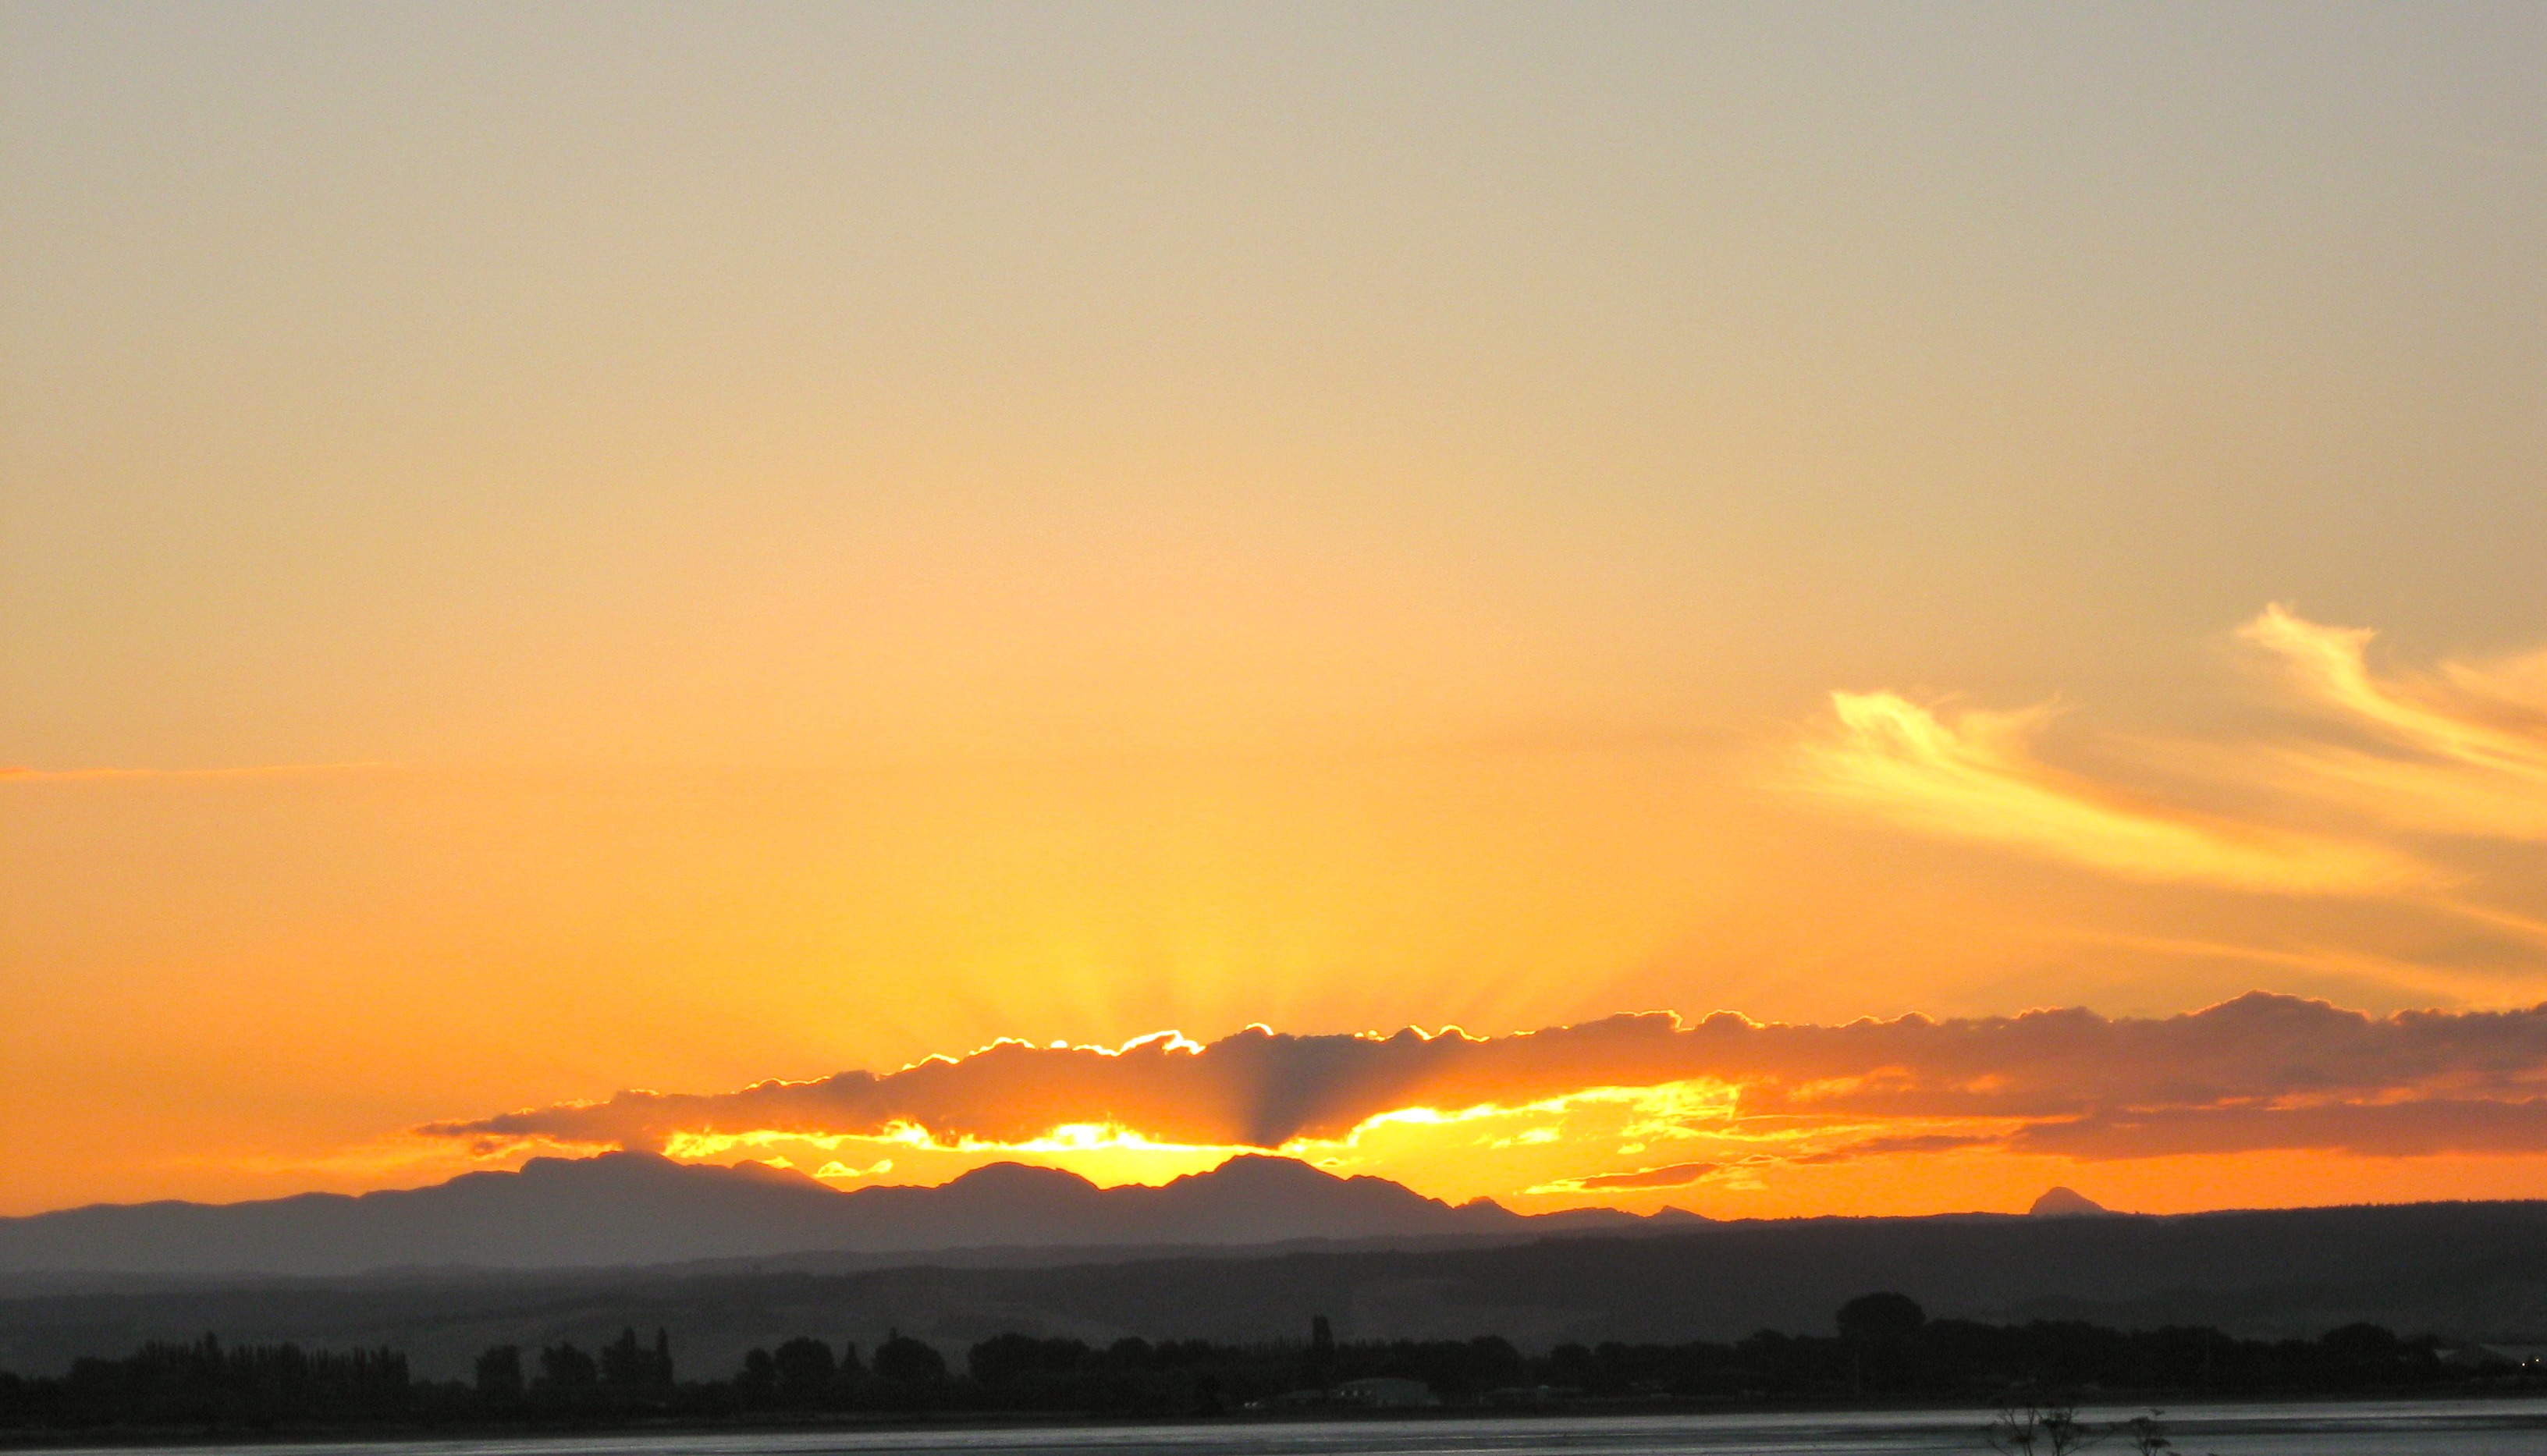
sea, horizon, cloud, sky, sun, sunrise, sunset, sunlight, morning, view, dawn, atmosphere, dusk, environment, evening, orange, high, tranquil, scenic, weather, cloudscape, outdoors, clouds, mountains, stratosphere, meteorology, afterglow, atmospheric phenomenon, red sky at morning